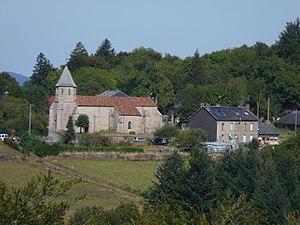
Saint-Gousaud en Creuse depuis le Puy de Jouer
Cet article recense les monuments historiques de la Creuse, en France.
L'église Saint-Goussaud est une église située à Saint-Goussaud, dans le département français de la Creuse en France. Construite au XIIᵉ siècle, elle est inscrite au titre des monuments historiques en 1973.
Saint-Goussaud est une commune française située dans le département de la Creuse en région Nouvelle-Aquitaine.